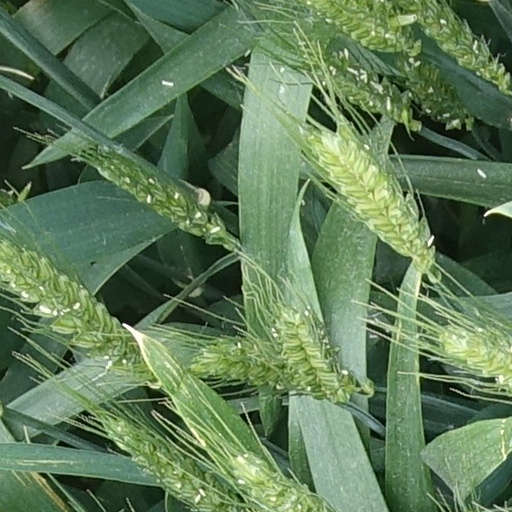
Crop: wheat